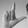
ASL letter: L